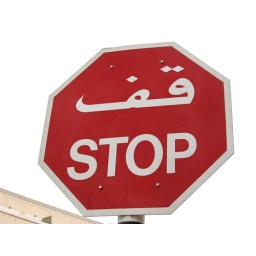
Typical stop sign in Muscat. Most road signage comes in both English and Arabic. Stop in Arabic is &amp;quot;qaf&amp;quot;.